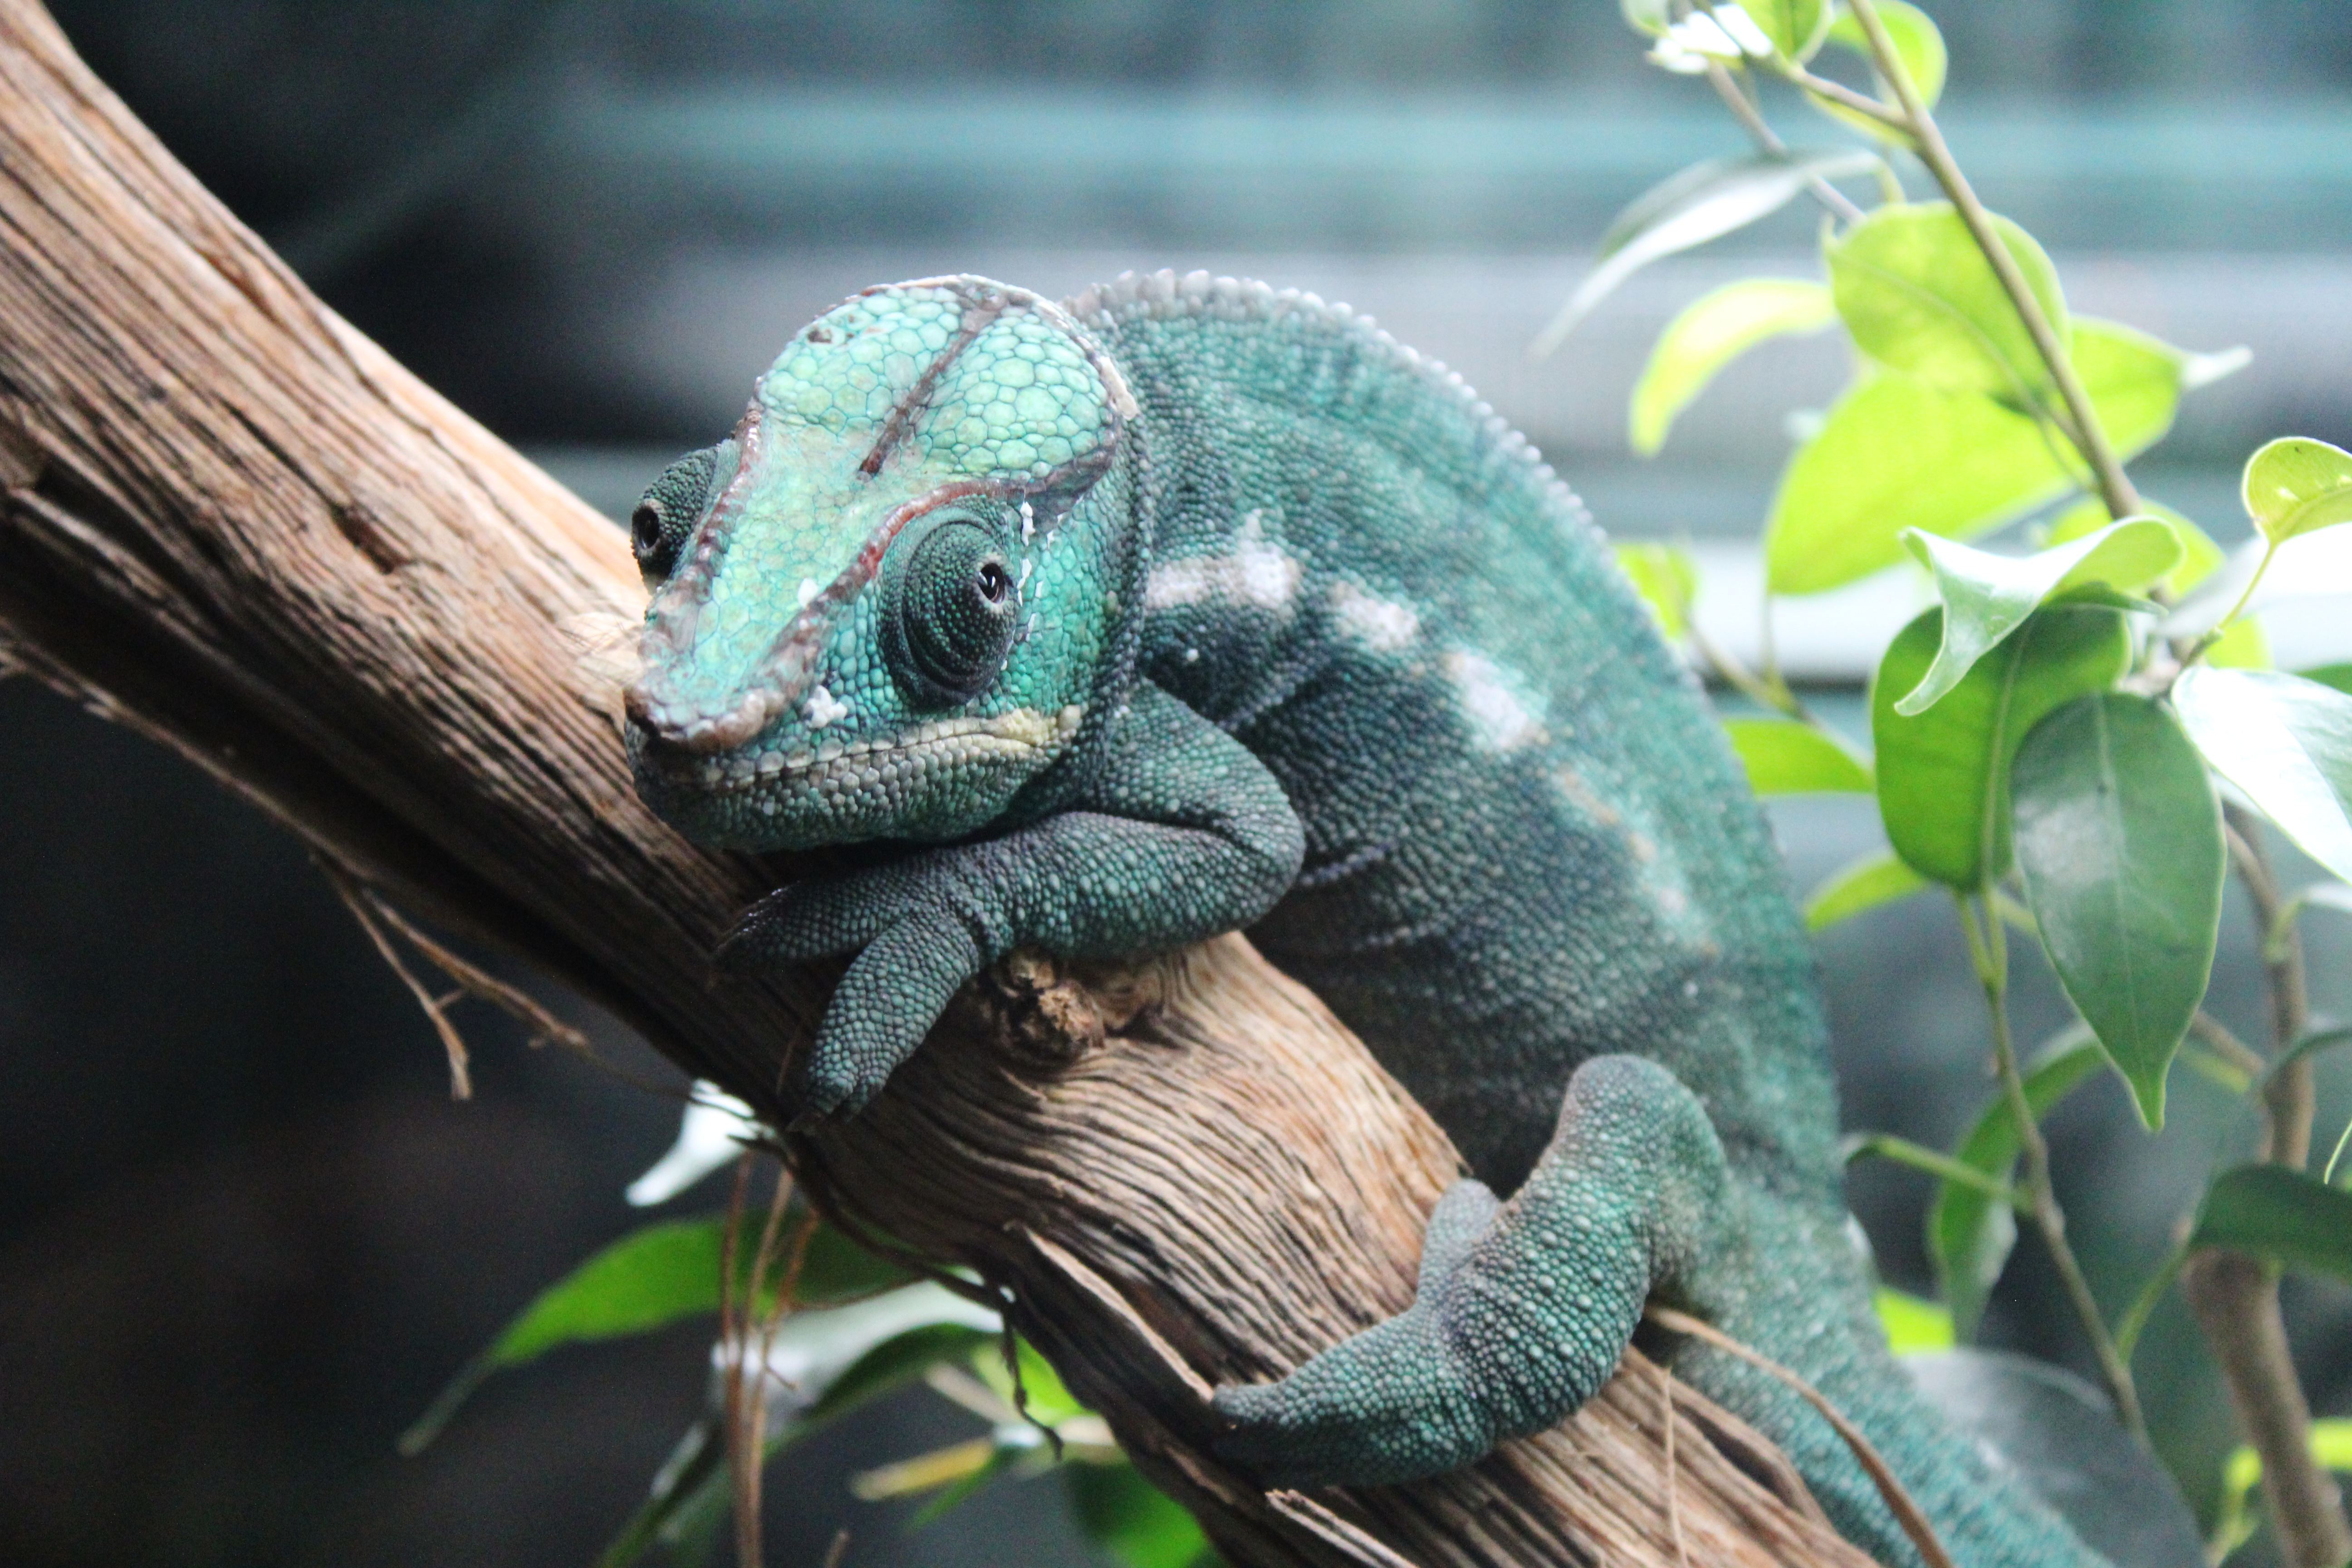
nature, branch, animal, wildlife, foliage, green, jungle, reptile, iguana, fauna, lizard, chameleon, leaves, vertebrate, iguania, scaled reptile, african chameleon